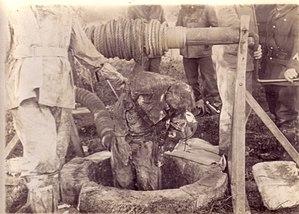
La remontée des corps des victims du massacre du puits de Guerry
47° 02′ 07″ N, 2° 31′ 26″ E